Humvee replacement process

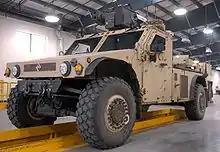
International FTTS UV Concept

The Joint Light Tactical Vehicle will replace around 55,000 Humvees and traces back to 2005, but did not publicly emerge until January 2006. Early government requests for information noted: "In response to an operational need and an ageing fleet of light tactical wheeled vehicles, the joint services have developed a requirement for a new tactical wheeled vehicle platform that will provide increased force protection, survivability, and improved capacity over the current Up-Armoured High-Mobility Multipurpose Wheeled Vehicle (UAH) while balancing mobility and transportability requirements with total ownership costs." The joint service nature of the effort was assured through Congressional language in the Fiscal Year 2006 (FY06) Authorization Act, which mandated that any future tactical wheeled vehicle program would be a joint program.